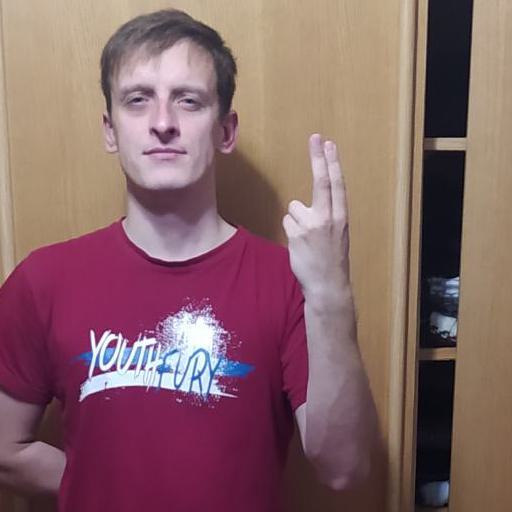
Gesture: two_up_inverted